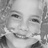
Emotion: happy